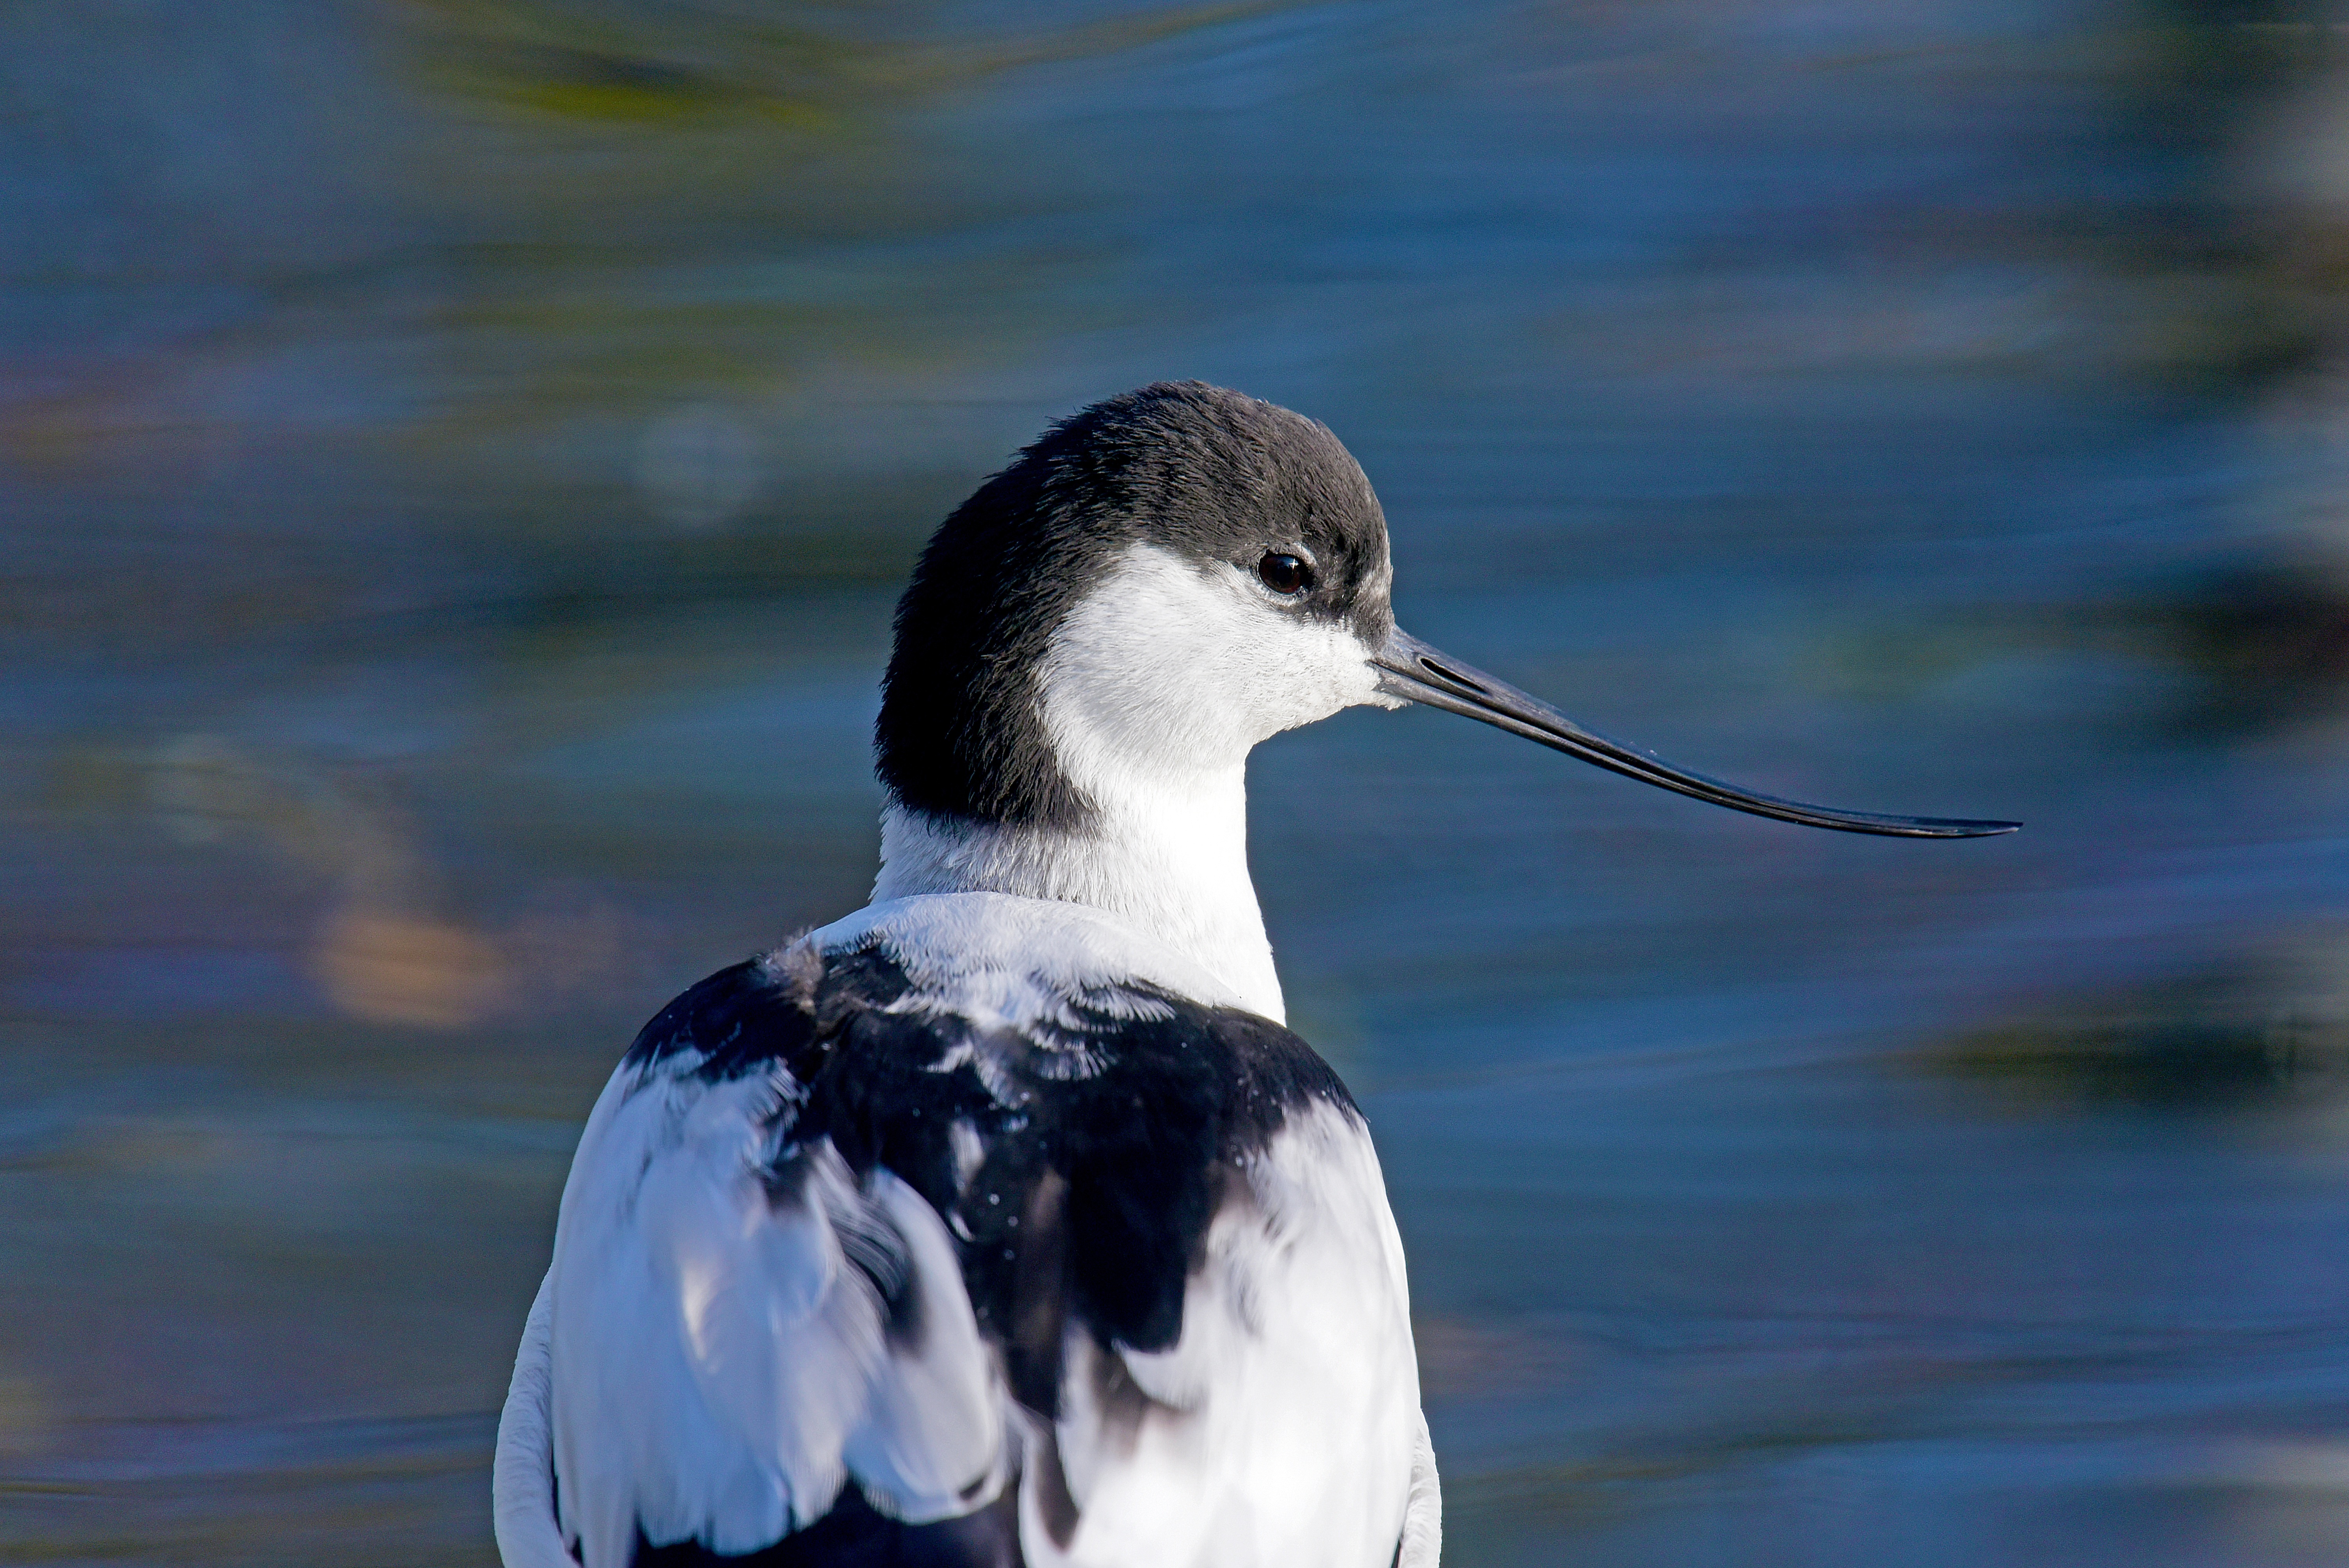
bird, seabird, wildlife, reflection, gull, beak, fauna, birds, vertebrate, waders, albatross, north sea, shorebird, avocet, charadriiformes, european herring gull, great black backed gull